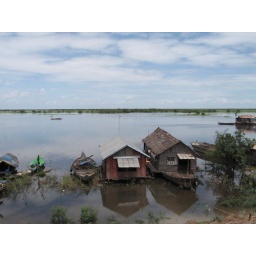
where our boat docked in tonle sap lake